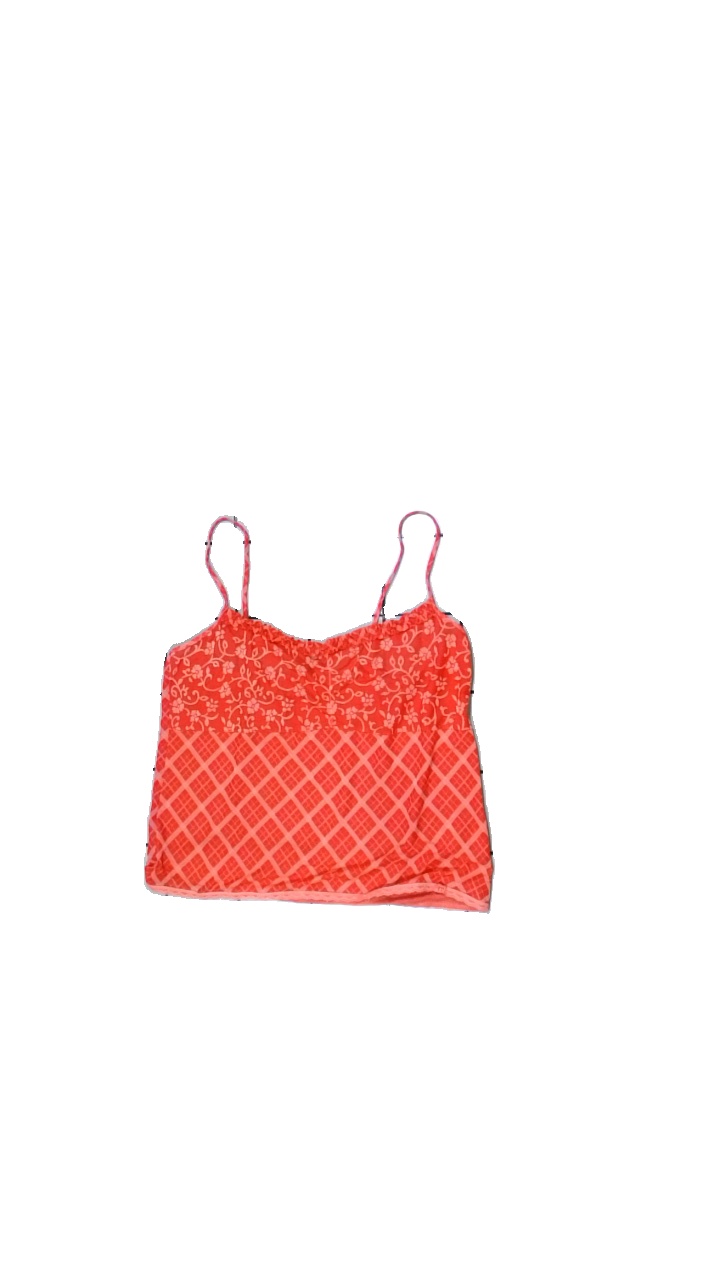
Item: Tank Top (Ladies)
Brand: Not Applicable
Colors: Red, Pink
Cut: Regular
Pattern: Other
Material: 57% Nylo 43% Poly
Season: All
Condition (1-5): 3
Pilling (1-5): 5
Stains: Minor
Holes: Minor
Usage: Reuse
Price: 50-100